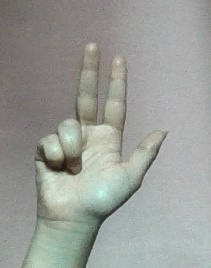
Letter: al